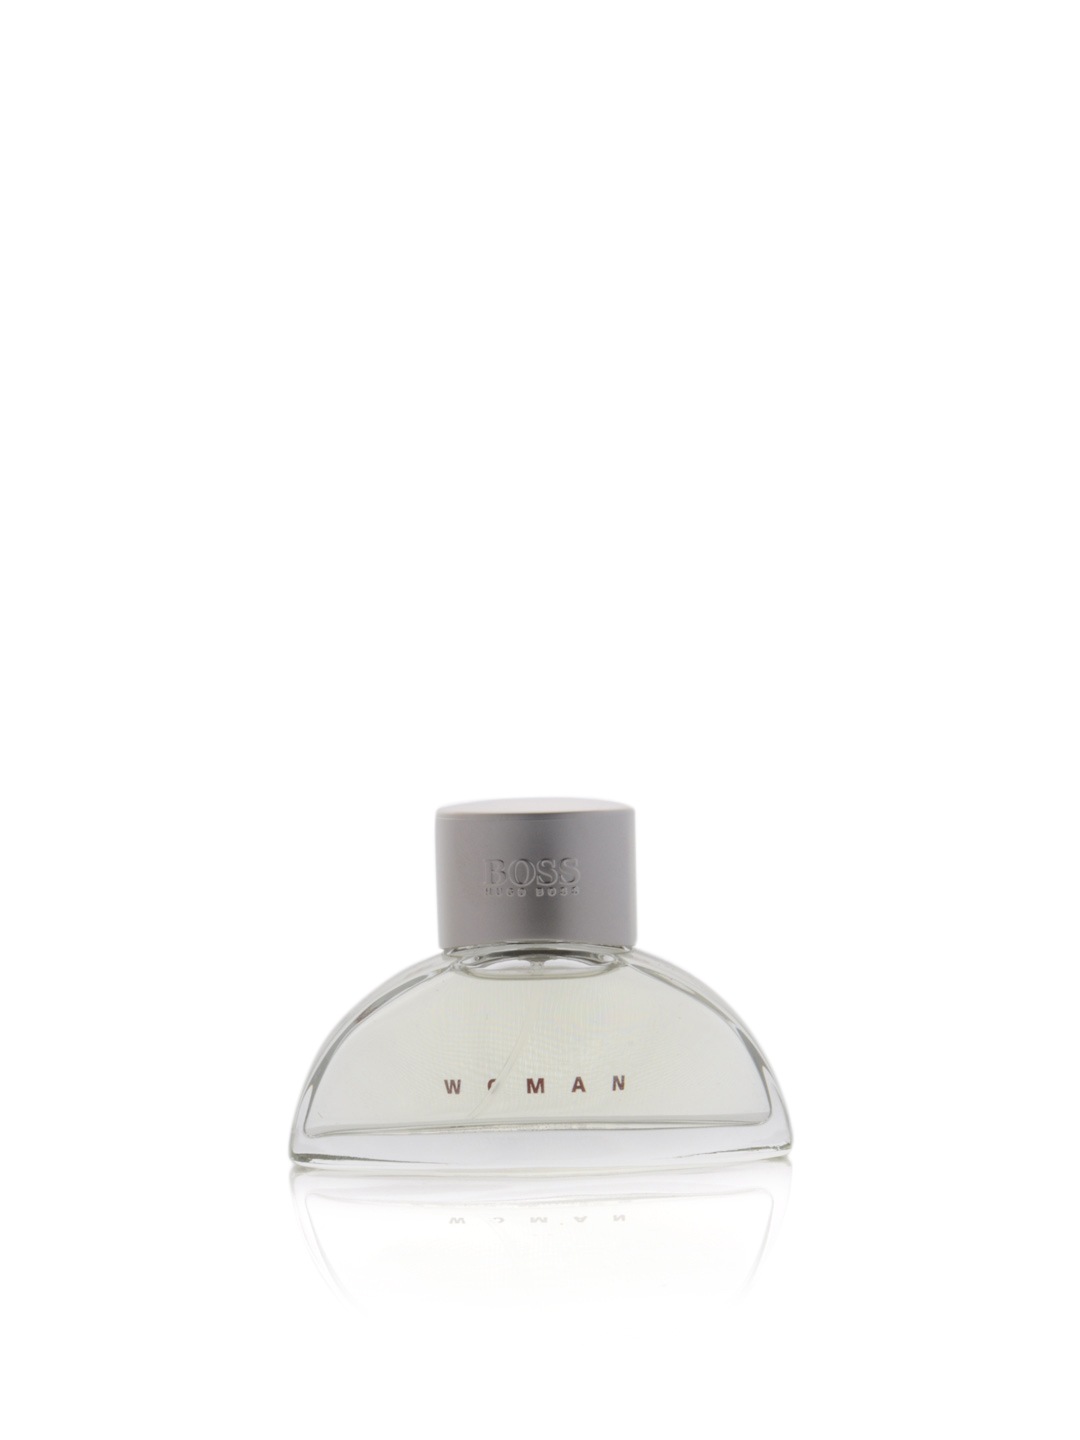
Boss Women Perfume
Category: Personal Care / Fragrance / Perfume and Body Mist
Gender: Women
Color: White
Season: Spring 2017
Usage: Casual